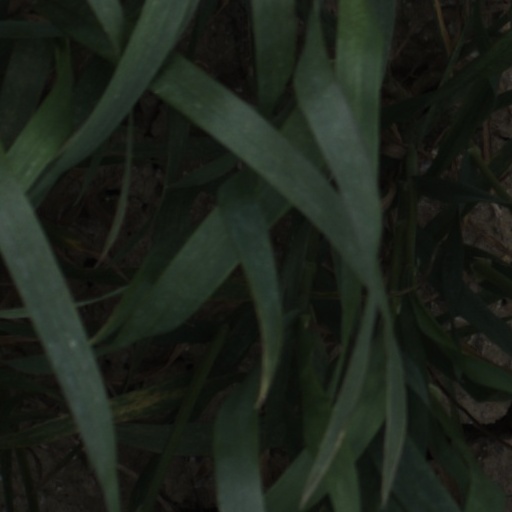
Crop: wheat